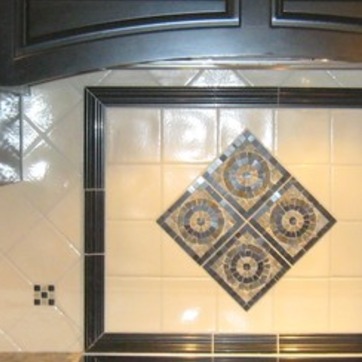
Material: tile